Wisbech and Upwell Tramway

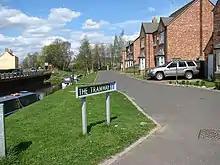
Street name "The Tramway"

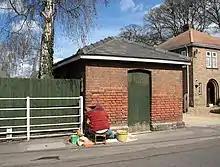
The former office of the Outwell Village depot

Opened in 1883, the Wisbech and Upwell Tramway ran from the Isle of Ely town of Wisbech to the Cambridgeshire (since 1974 Norfolk) village of Upwell. Its route carried it close to farms and villages, allowing goods to be shipped into Wisbech where they could be transferred onto the main line and carried to destinations further afield. It was this agricultural trade that caused the line to be constructed in the first place, and which kept it afloat after passenger services ceased in 1927.